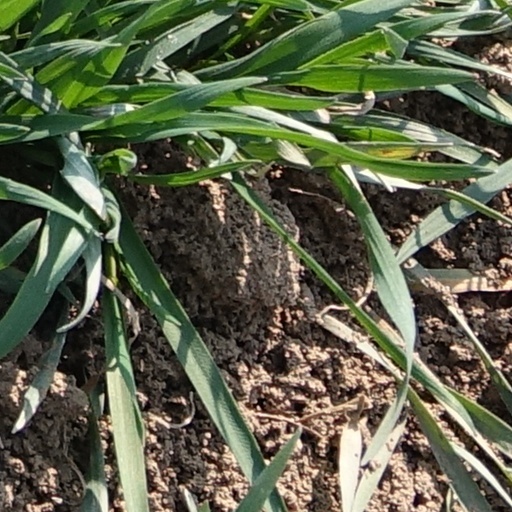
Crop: wheat